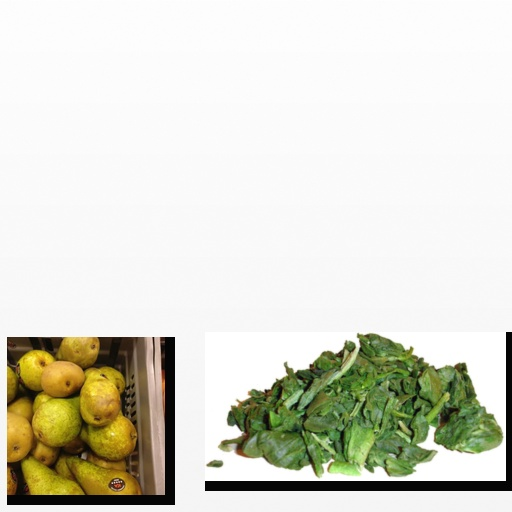
Food items: spinach, pear